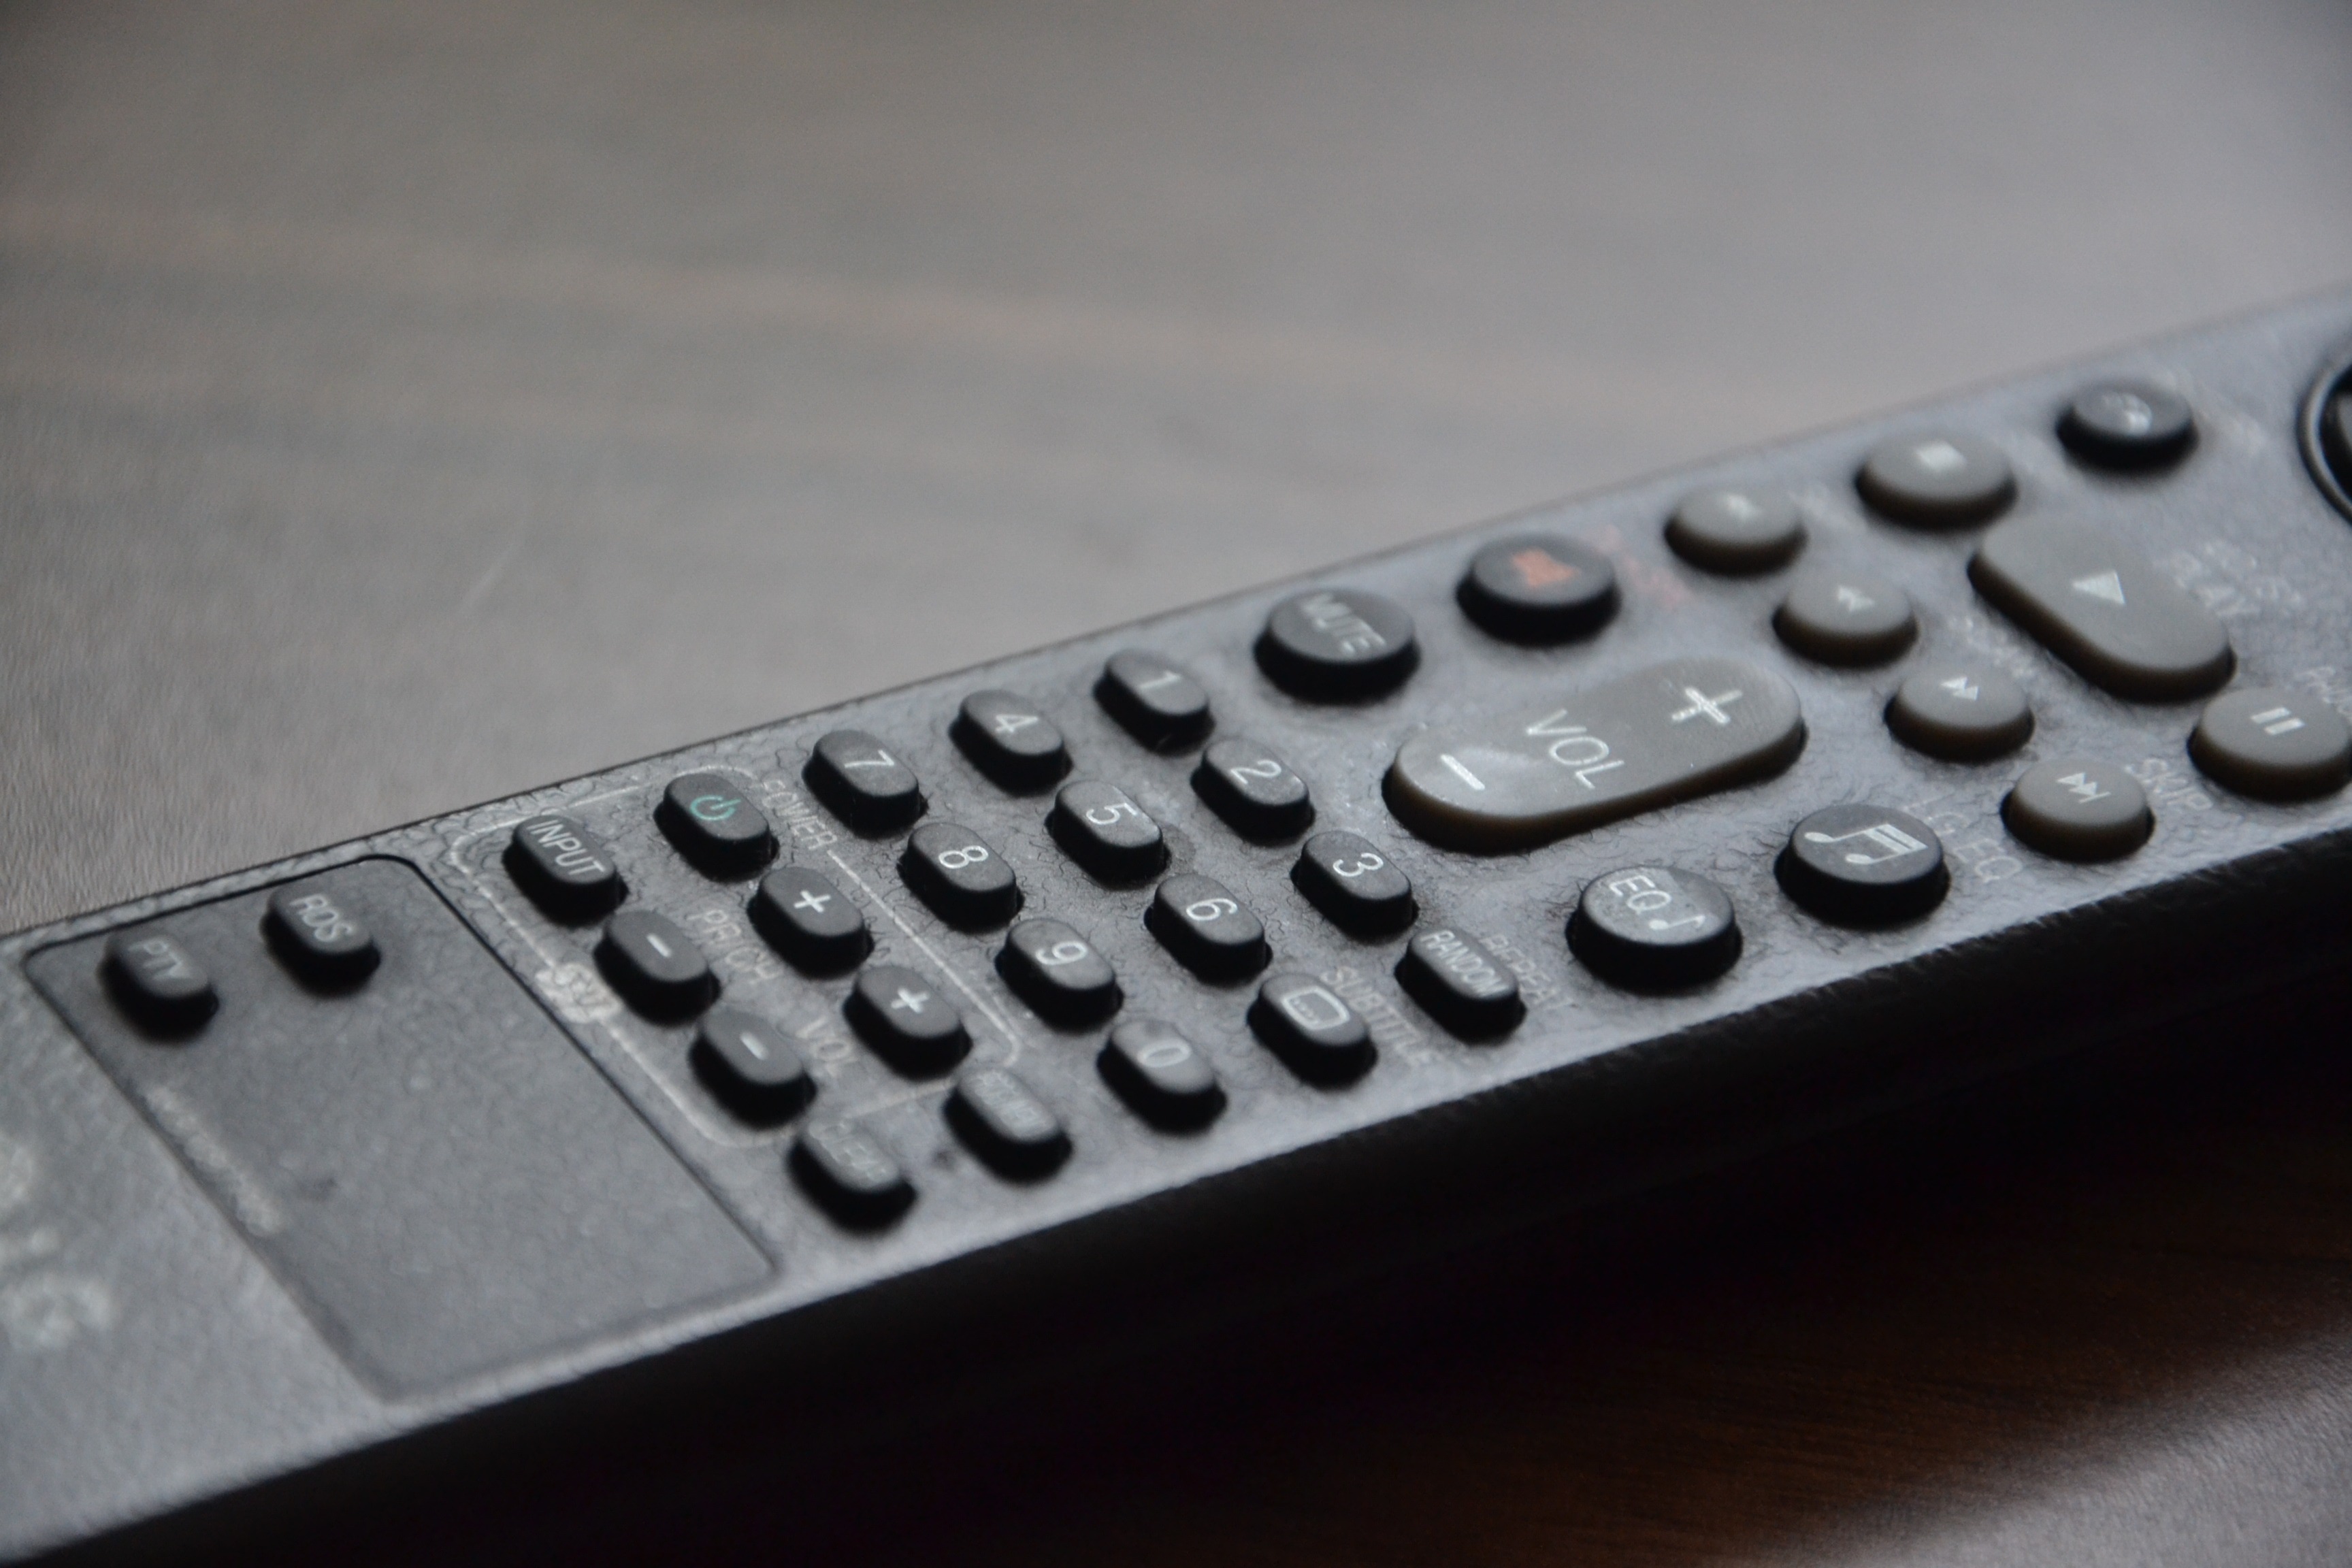
technology, guitar, fly, tv, close up, pilot, control, multimedia, computer keyboard, television and radio, electronic device, musical keyboard, personal computer hardware, electronic instrument, electronics accessory, setrowa